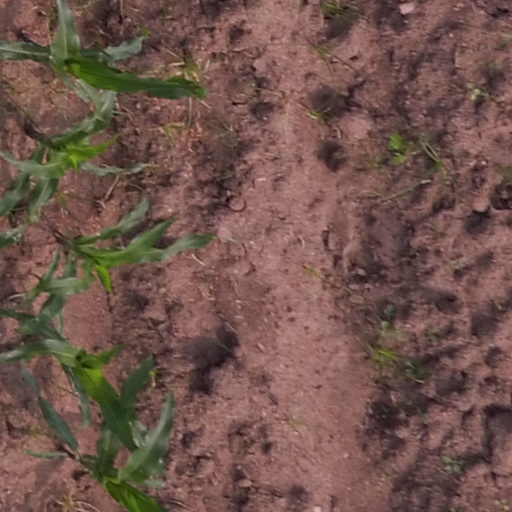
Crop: maize; corn